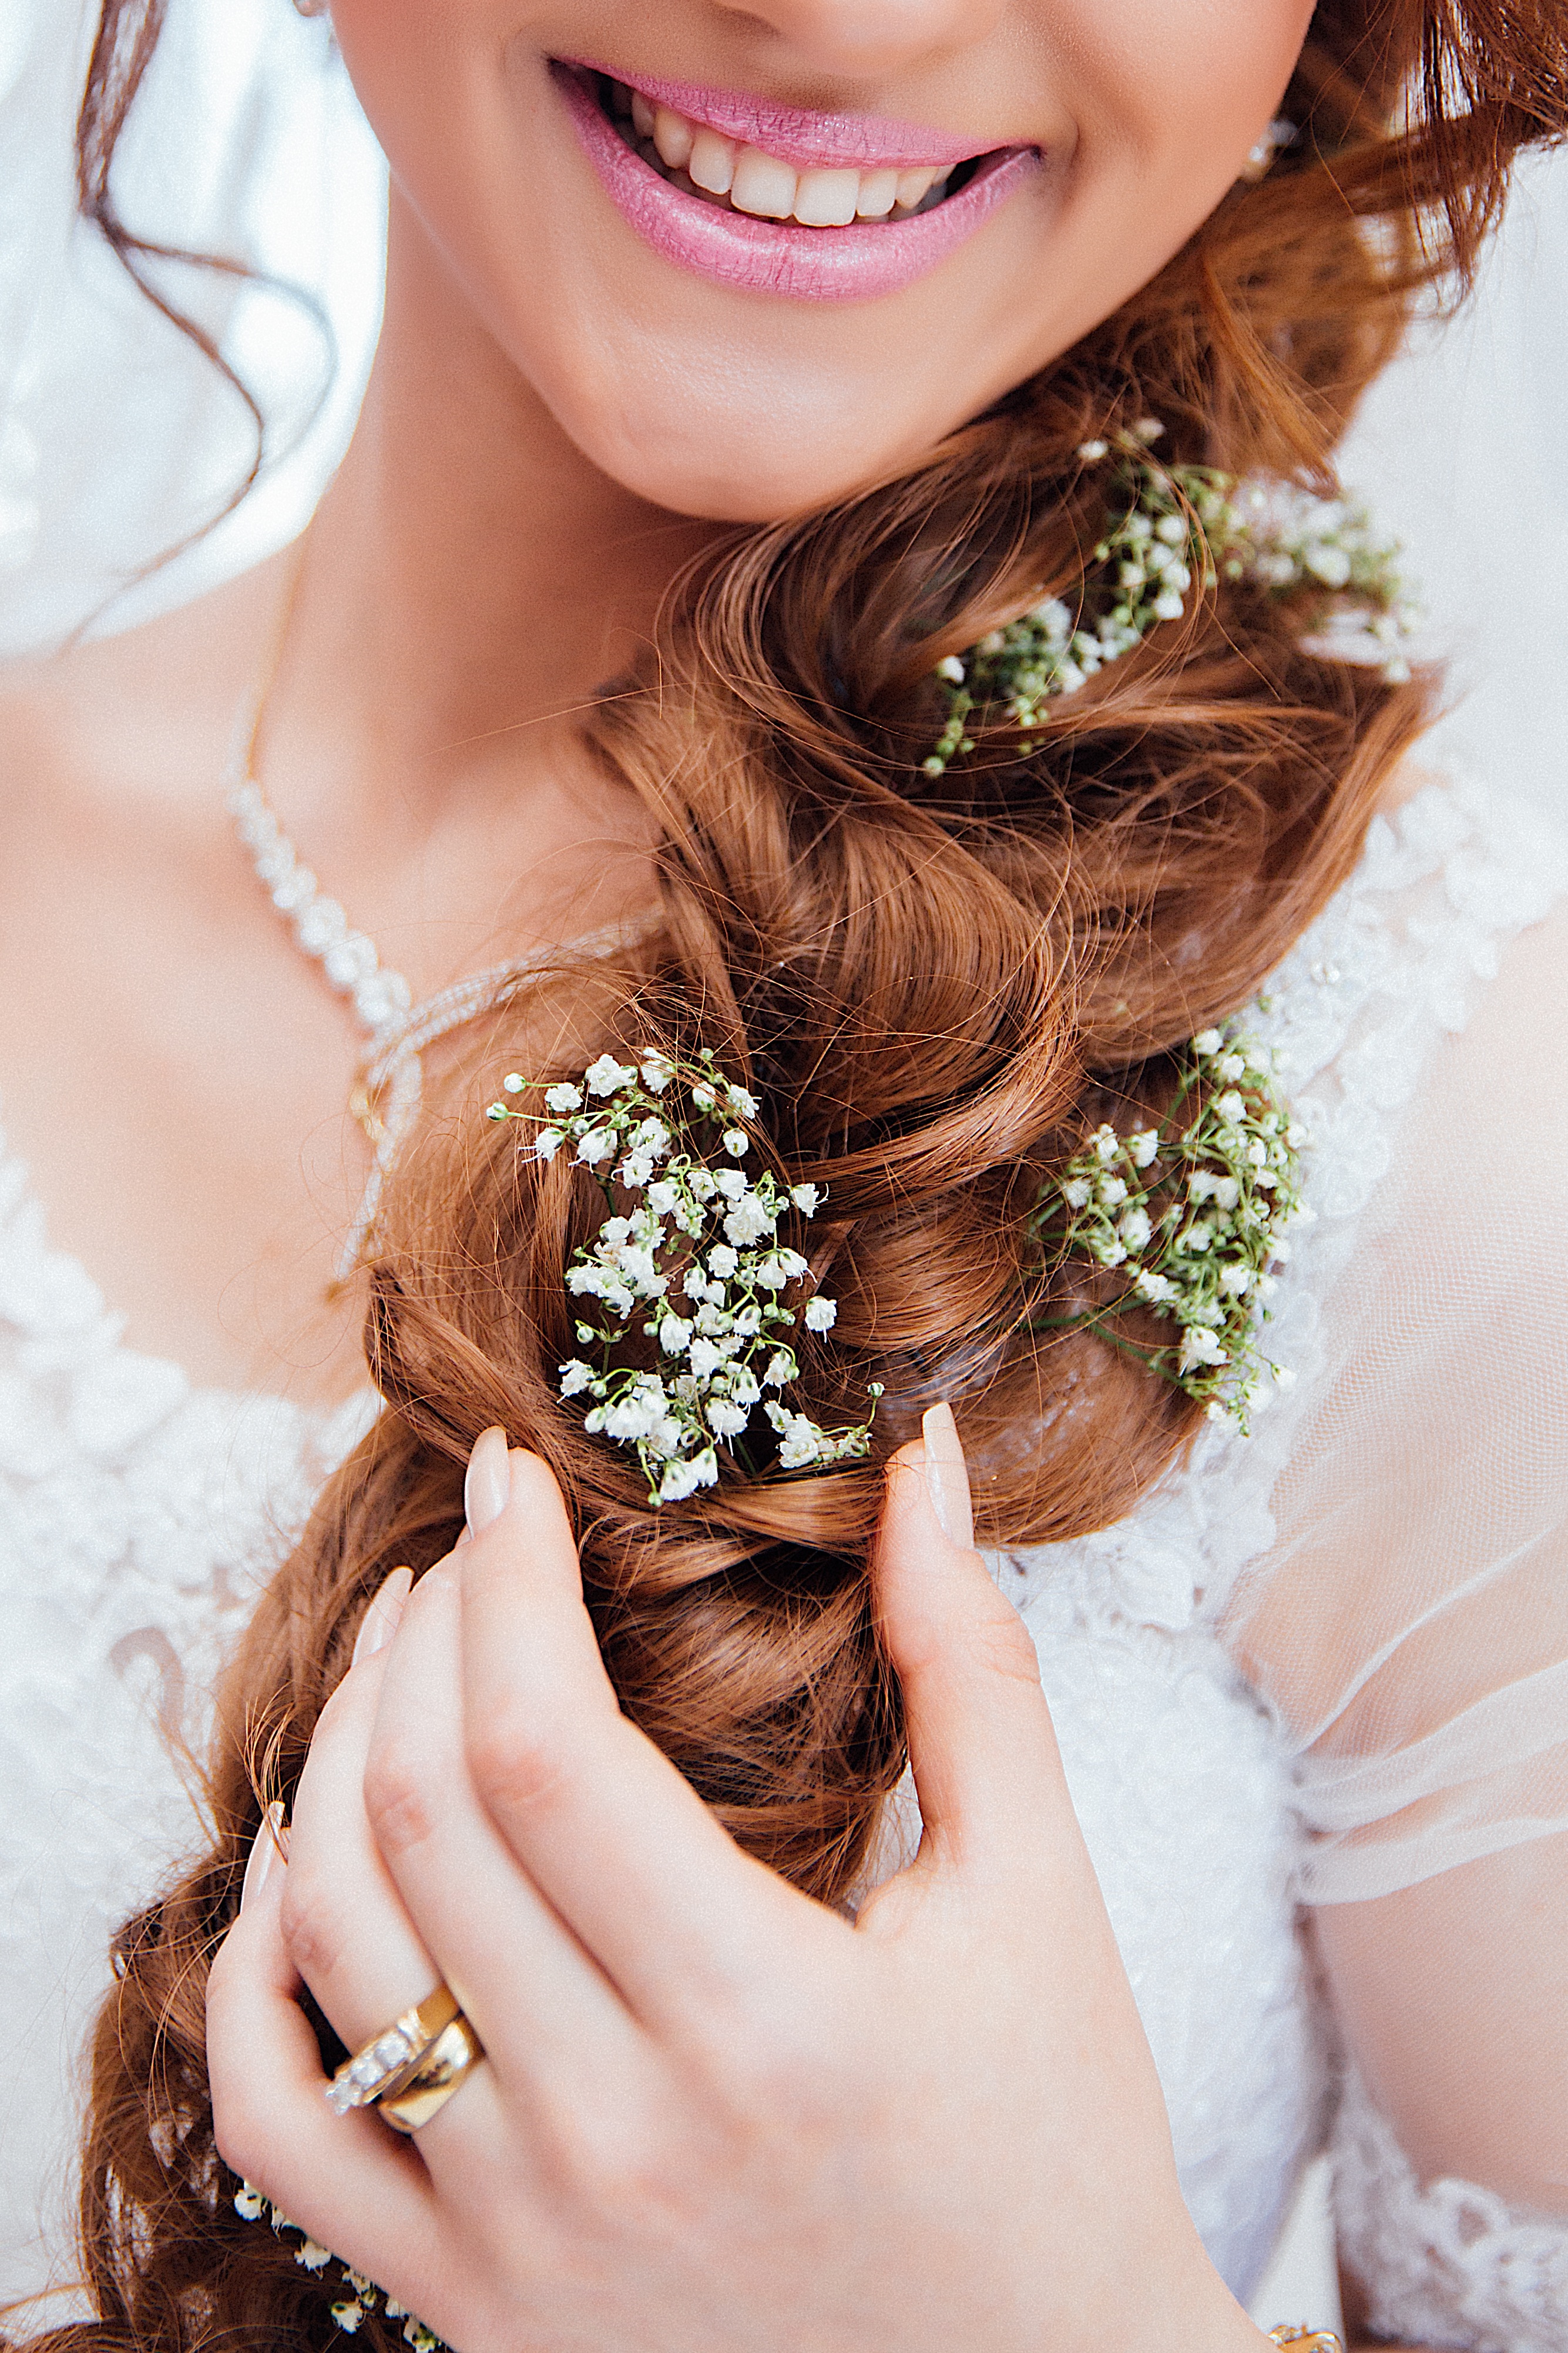
woman, flower, wedding dress, bride, jewellery, dress, beauty, gown, veil, flower bouquet, fashion accessory, bridal clothing